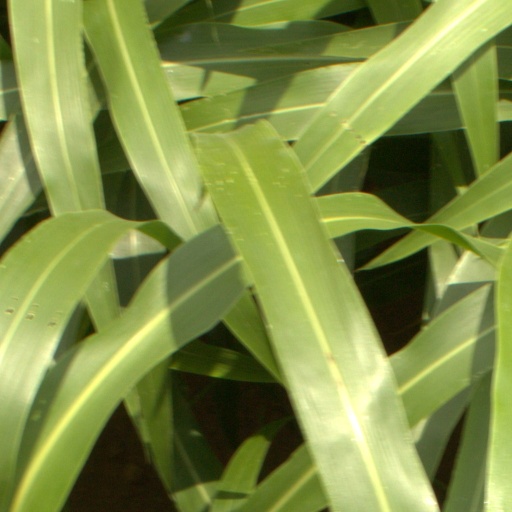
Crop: sorghum